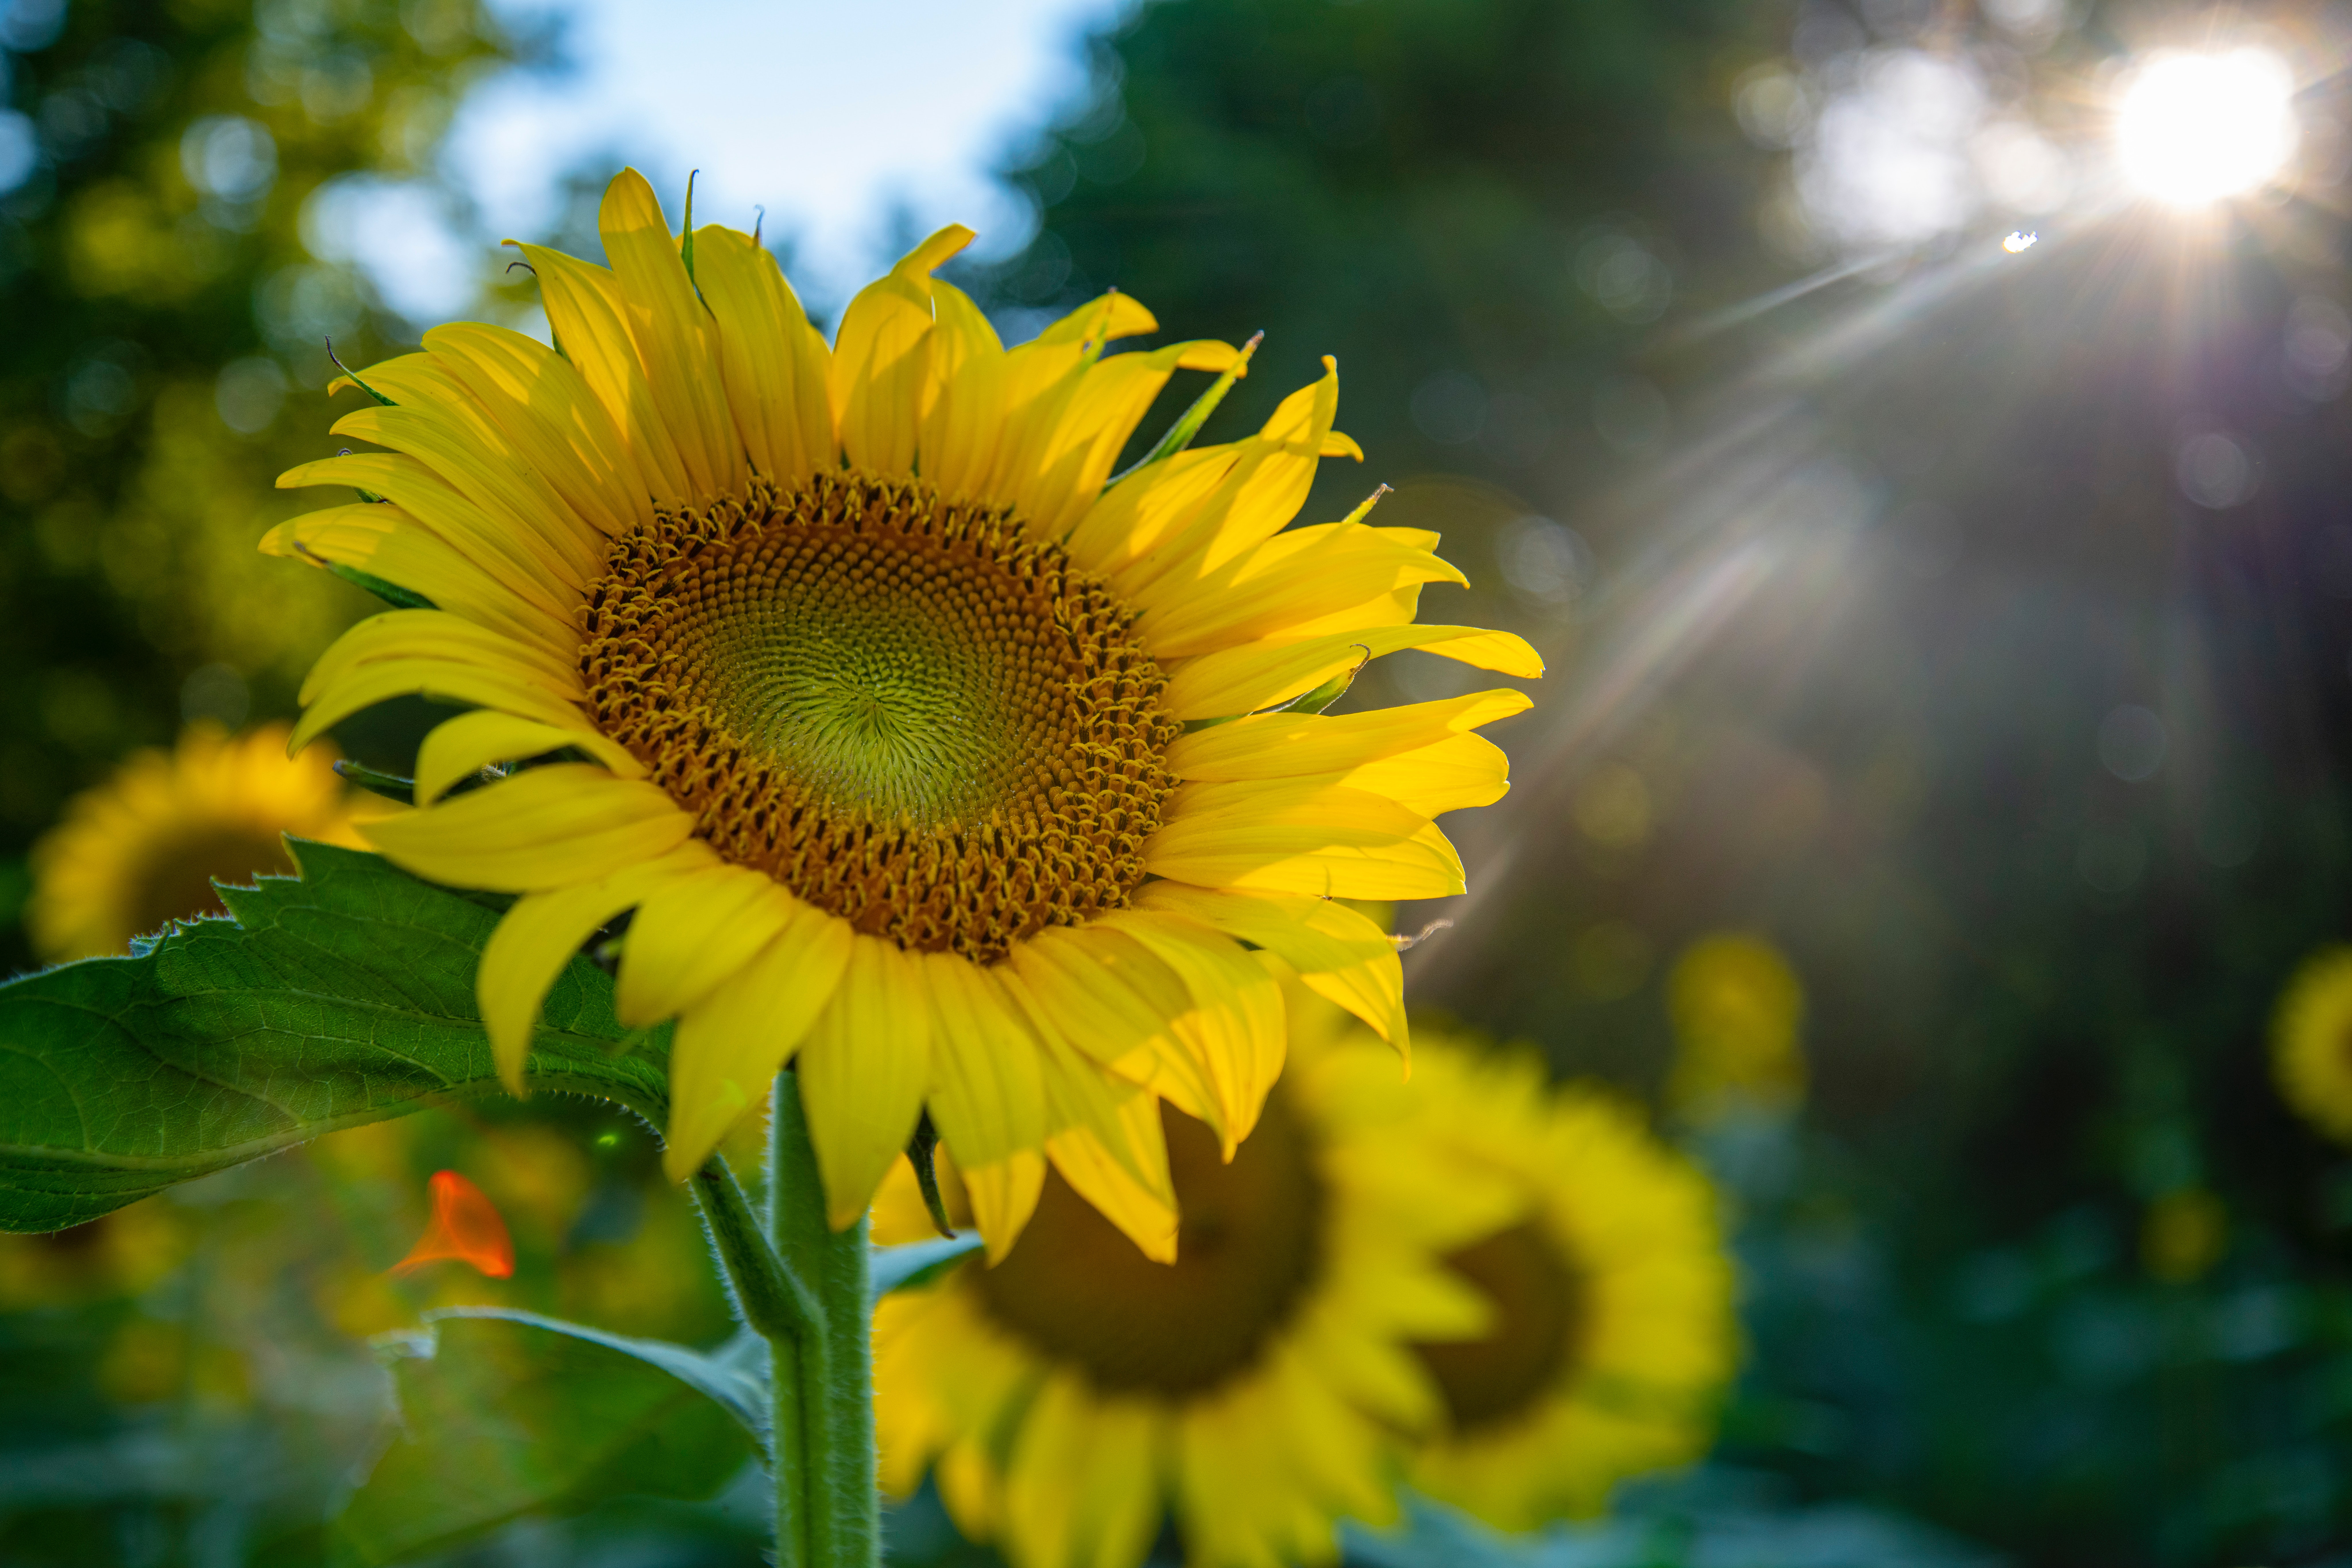
flower, sunflower, flowering plant, yellow, sky, plant, petal, daytime, pollen, botany, leaf, spring, summer, wildflower, asterales, daisy family, sunlight, plantation, field, annual plant, sunflower seed, vegetarian food, plant stem, cuisine, perennial plant